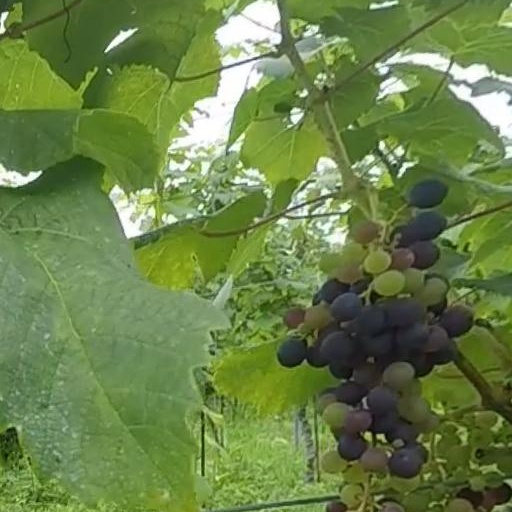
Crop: grape